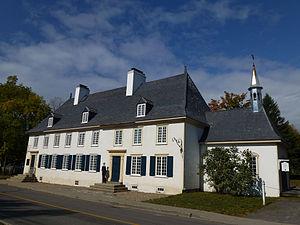
Manoir Mauvide-Genest, 1451, chemin Royal, Saint-Jean-de-l'Île-d'Orléans (Canada). (Protection MH classé. Voir la liste des lieux patrimoniaux de la Capitale-Nationale pour plus de détails).
Le manoir Mauvide-Genest est un ancien manoir seigneurial située à Saint-Jean-de-l'Île-d'Orléans au Québec. Il a été construit en 1734 par Jean Mauvide seigneur de l'île d'Orléans et agrandi en 1738 et avant 1755. Il est considéré comme l'un des plus vieux manoirs seigneuriaux existants au Québec. Il a été classé immeuble patrimonial en 1971 et désigné lieu historique national du Canada en 1993.
Cet article traite des événements qui se sont produits durant l'année 1734 au Canada.